How Harry Became a Tree

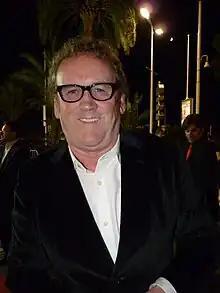
Colm Meaney, who plays the title role in the film

In rural Ireland in 1924, Harry Maloney (Colm Meaney), believing "a man is measured by his enemies", nurses an unjustified enmity for George O'Flaherty, who owns the local pub and most of the businesses in the area and is the local matchmaker. When Harry's son Gus (Cillian Murphy), upon whom Harry regularly heaps mental and verbal abuse falls for George's maidservant, Eileen, George helps put the two together. George's seduction of Eileen gives Harry the opportunity to create a scandal, despite the effect on his own family.